Ustyuzhna

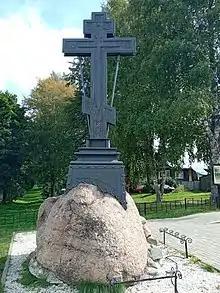
Wayside cross dedicated to defenders from the Polish–Lithuanian army

Considered to have been founded in the 11th century, it was first mentioned, as Zhelezny Ustyug, in 1252, and in the following centuries was called variously Ustyuzhna Zheleznopolskaya, Ustizhna, Ustizhnya, Ustyuzhnya, and Yustyzhnya. In the 16th–18th centuries it was known mostly as Ustyuzhna-Zheleznaya or Ustyuzhna-Zheleznopolskaya, but since 1808 it had mostly been referred to by its modern name. The origin of the name is unclear, though it may be related to that of Ustyug.